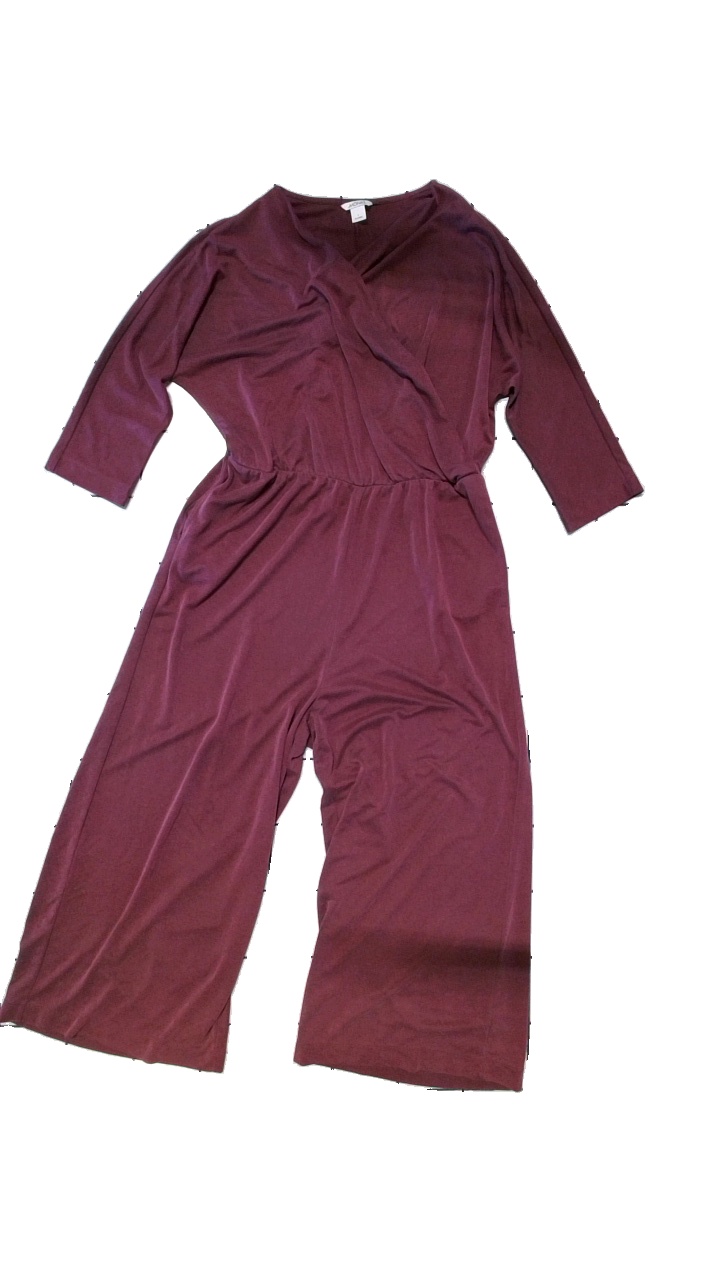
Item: Dress (Ladies)
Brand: Monki
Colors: Purple
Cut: Regular
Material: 72% Modal, 28% Polyester.
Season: All
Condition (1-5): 3
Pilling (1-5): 4
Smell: Minor
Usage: Reuse
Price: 100-150